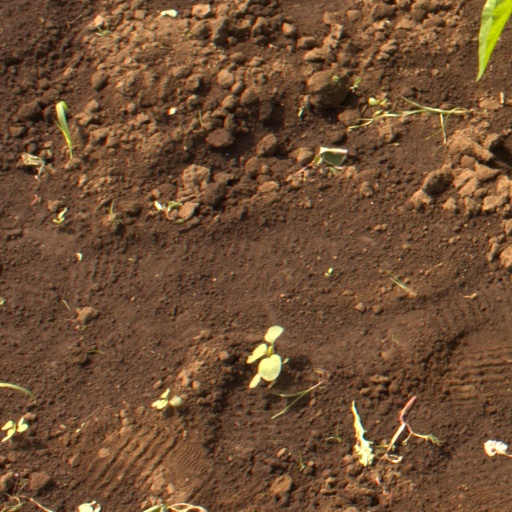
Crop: soybean